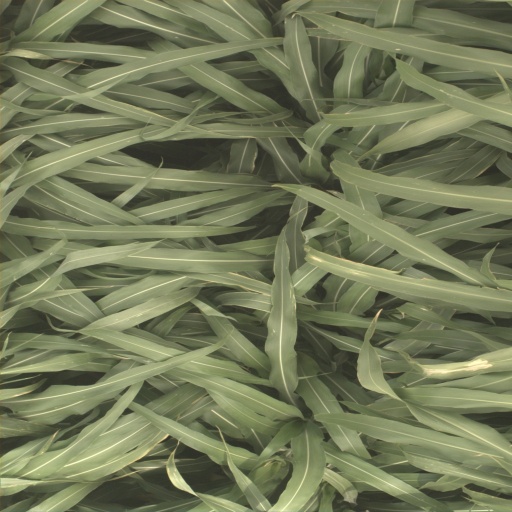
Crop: sorghum